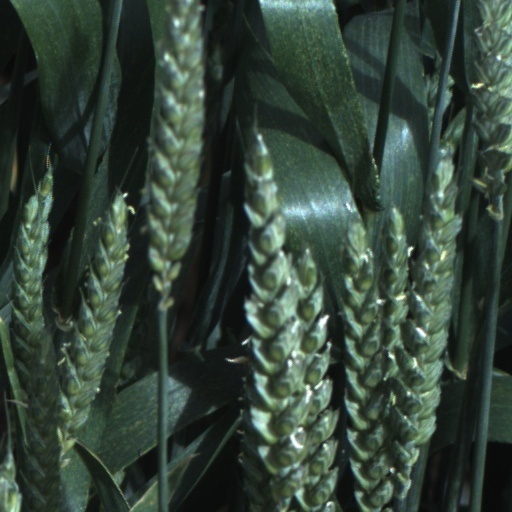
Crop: wheat